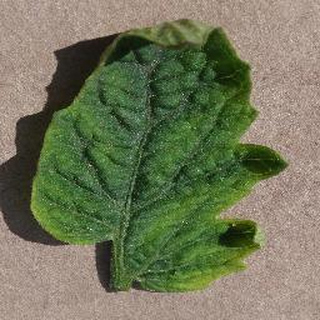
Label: tomato_yellow_leaf_curl_virus